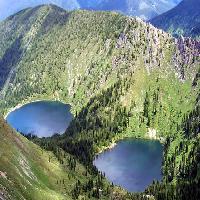
Weather: sun or clear